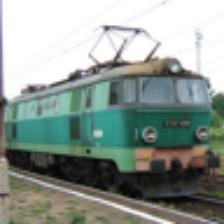
Label: NonHuman